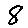
Label: 8